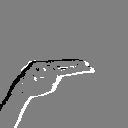
ASL letter: h